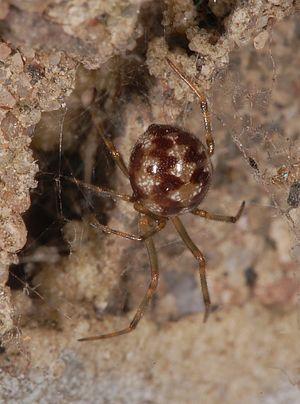
Steatoda triangulosa, la Malmignatte des maisons est une espèce d'araignées aranéomorphes de la famille des Theridiidae.